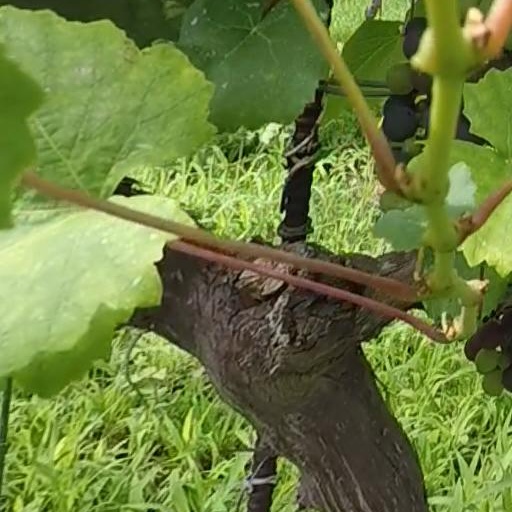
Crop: grape